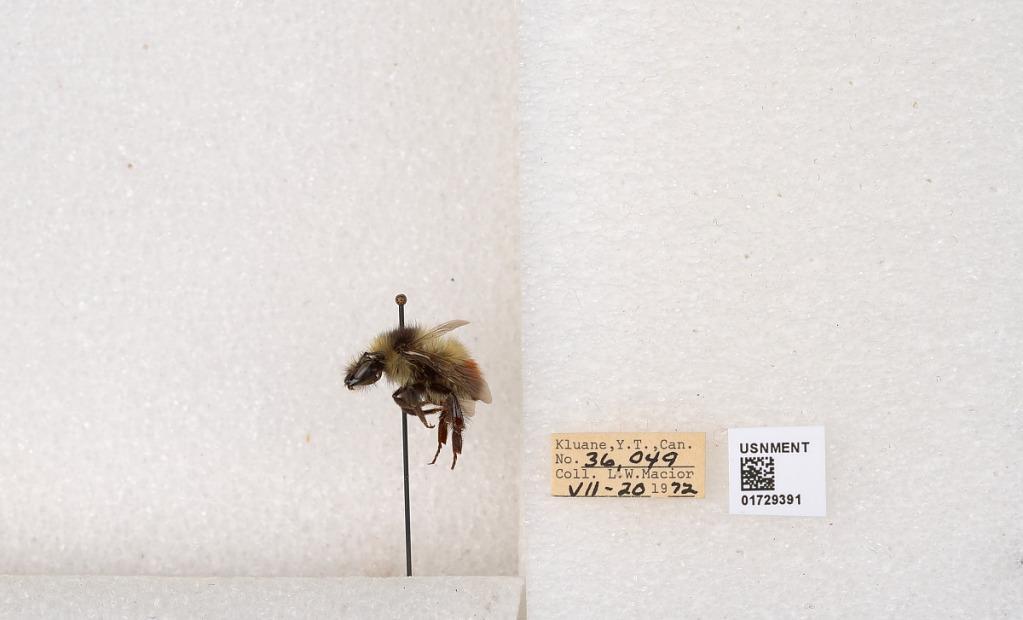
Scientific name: Bombus flavifrons Cresson
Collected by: L. Macior
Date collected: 1972-7-20
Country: Canada
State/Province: Yukon Territory
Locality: Kluane National Park and Reserve
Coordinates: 60.7493, -139.504